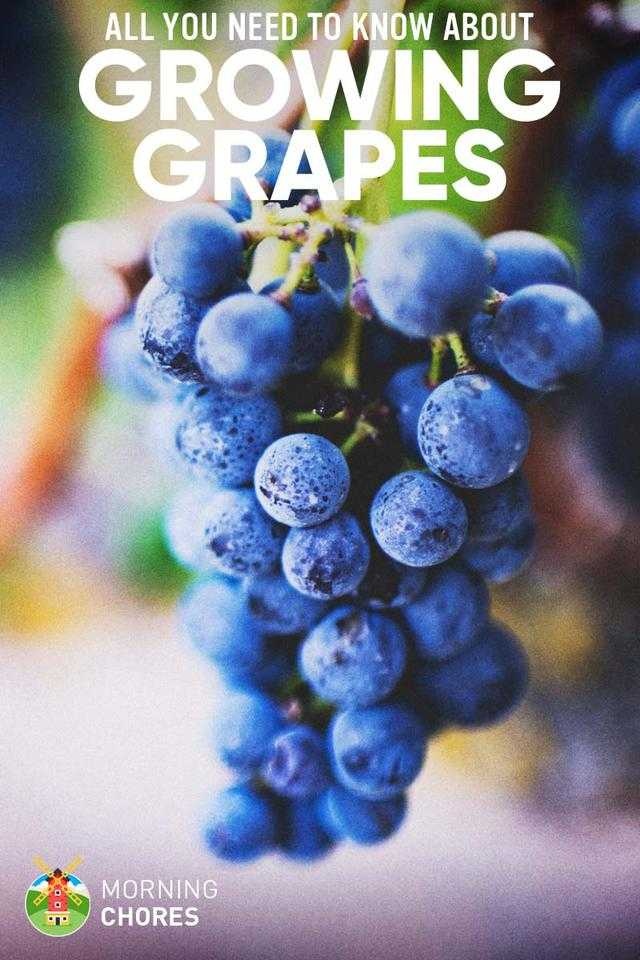
Label: Grapes